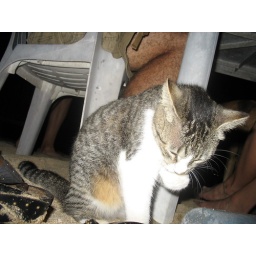
hungry kitty that scarfed down all fish and fish bones that were given in mazunte